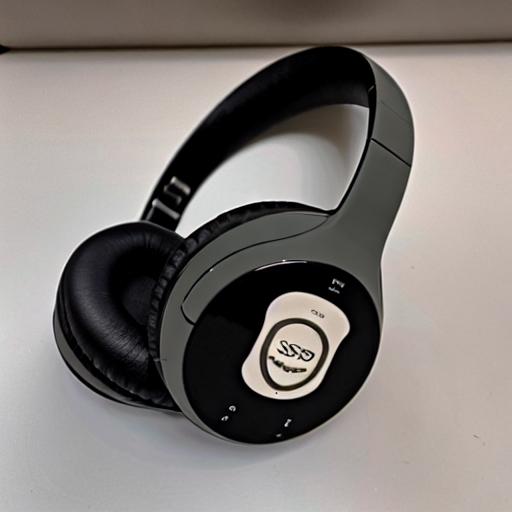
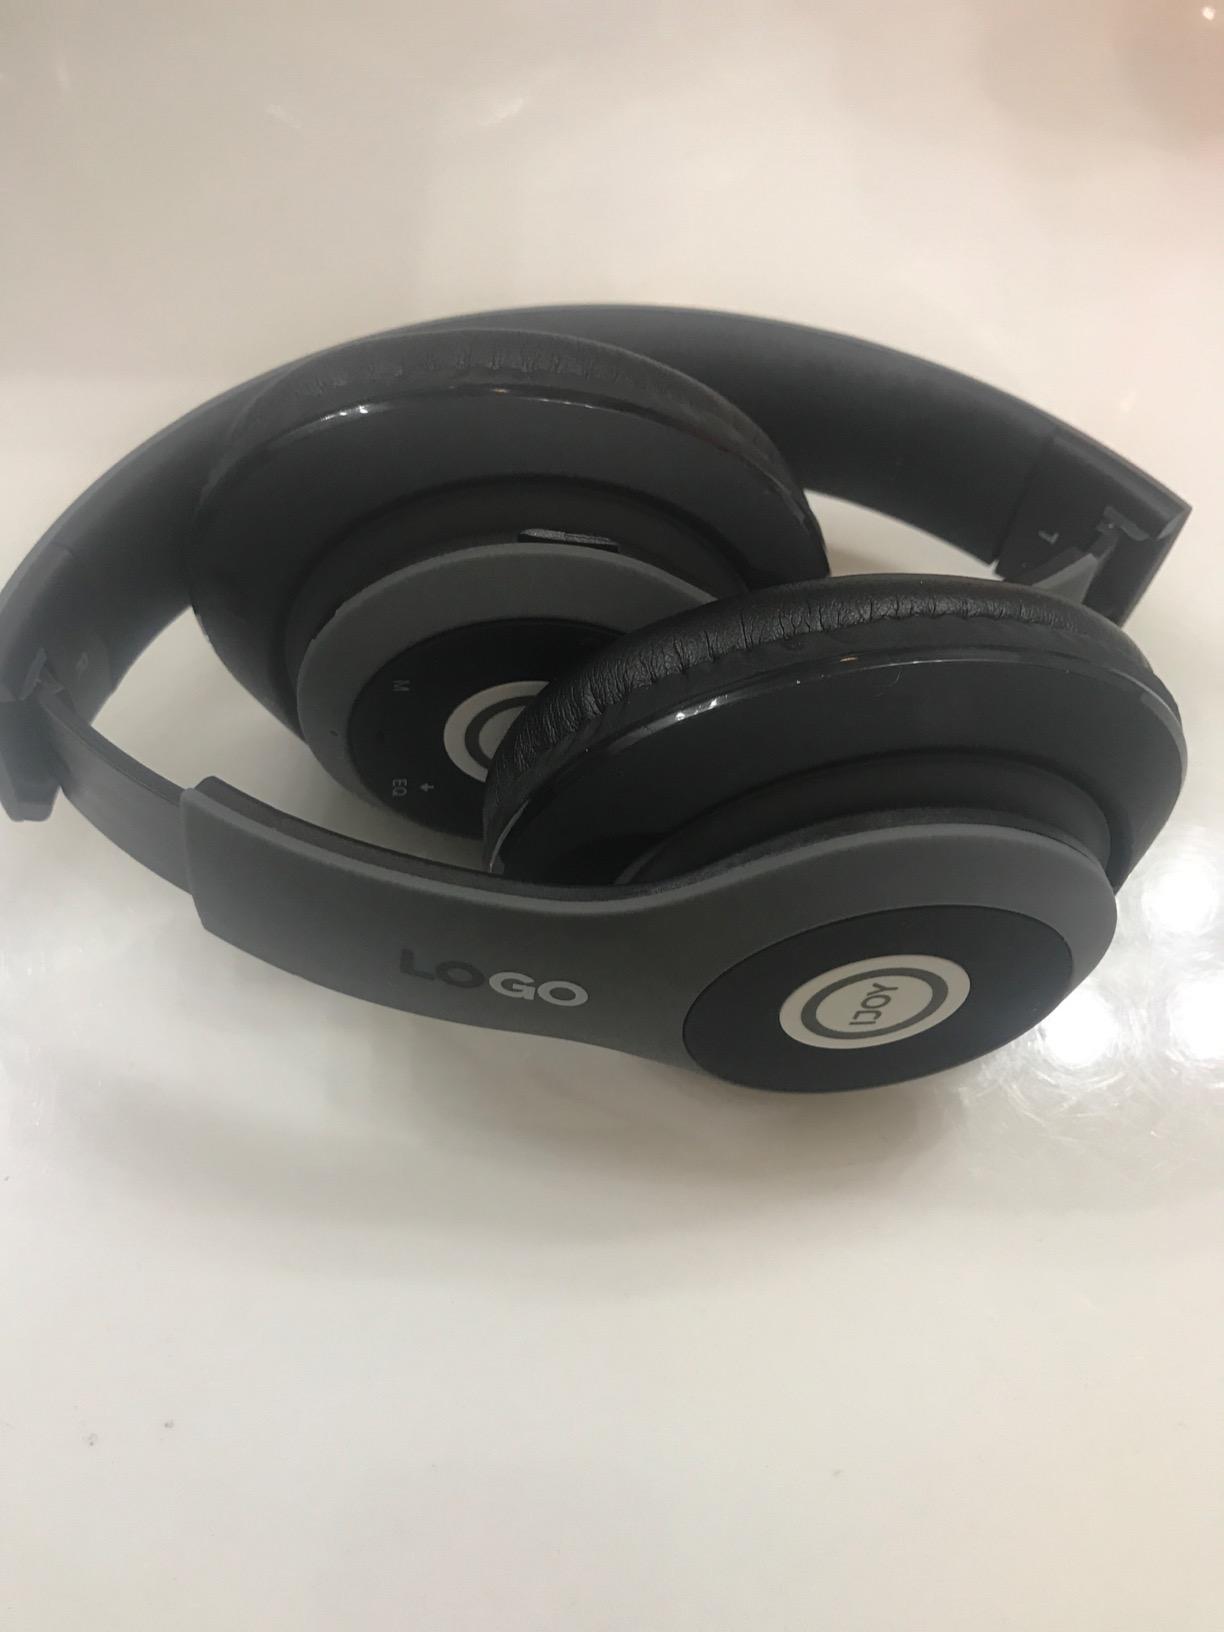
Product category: headphones
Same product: no